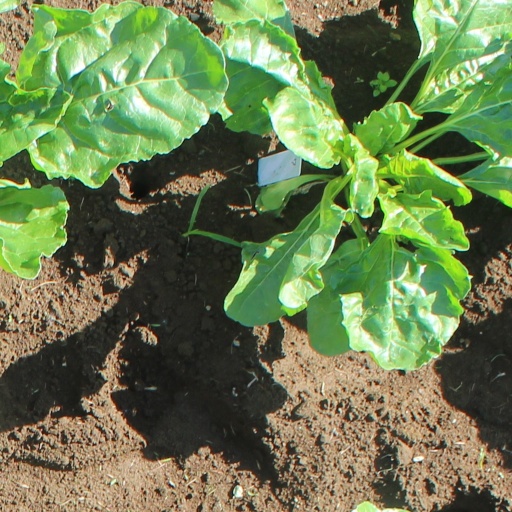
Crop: sugar beet